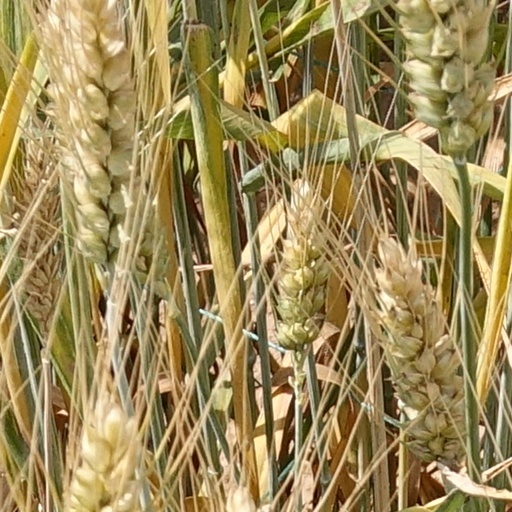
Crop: wheat